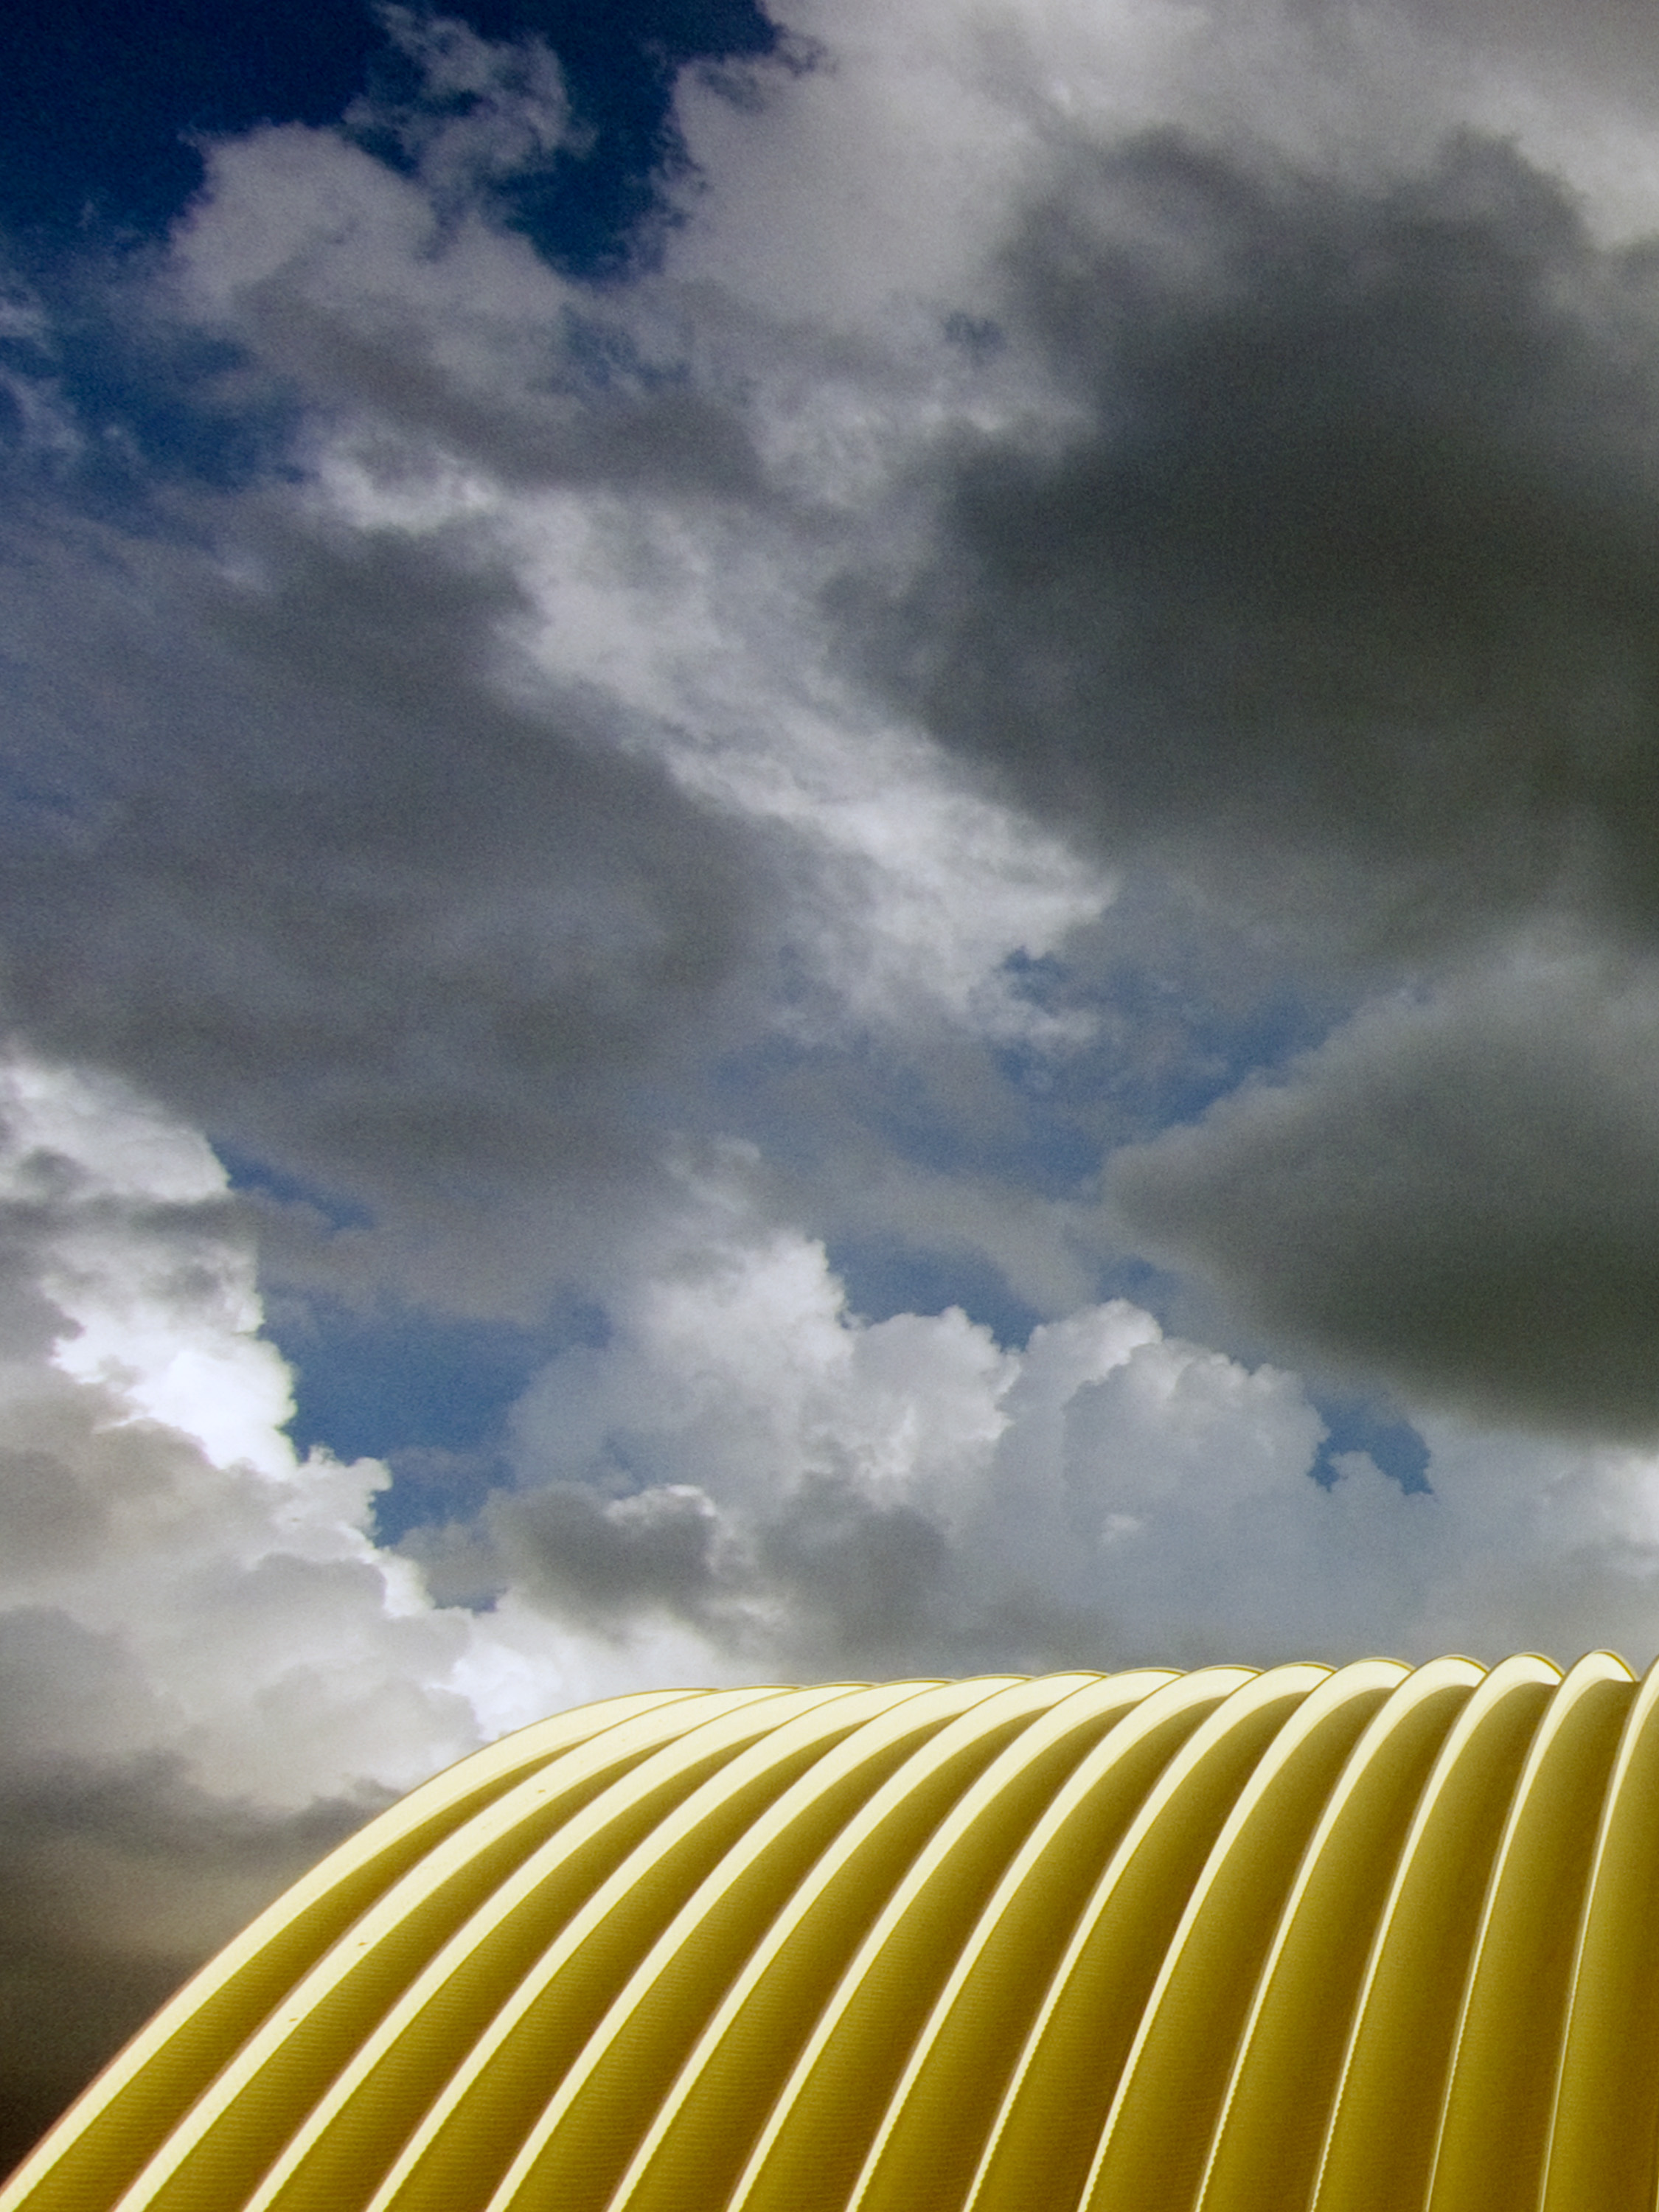
horizon, cloud, sky, field, sunlight, morning, wave, wind, atmosphere, line, meteorological phenomenon, atmosphere of earth